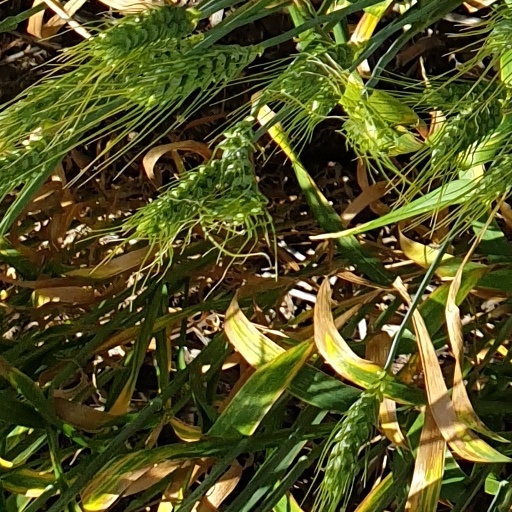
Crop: wheat